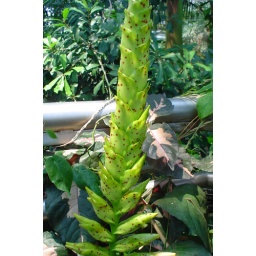
This is a big plant with red spots all over it.